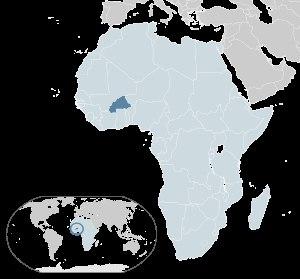
Air Burkina